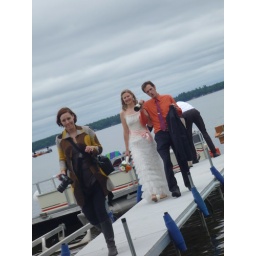
I think Joel finished the bottle in the 5 minutes they were on the boat